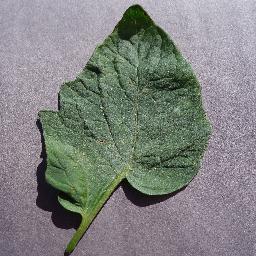
Label: Tomato___Target_Spot